The Wrath of God

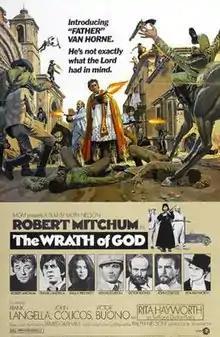
Original film poster

The Wrath of God is a 1972 American Western film directed by Ralph Nelson and starring: Robert Mitchum, Frank Langella, Rita Hayworth and Victor Buono. Filmed in Mexico, it is based on the 1971 novel by Jack Higgins writing as James Graham.